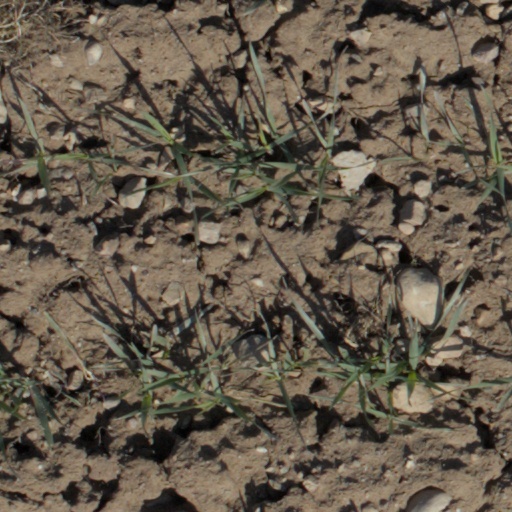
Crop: wheat